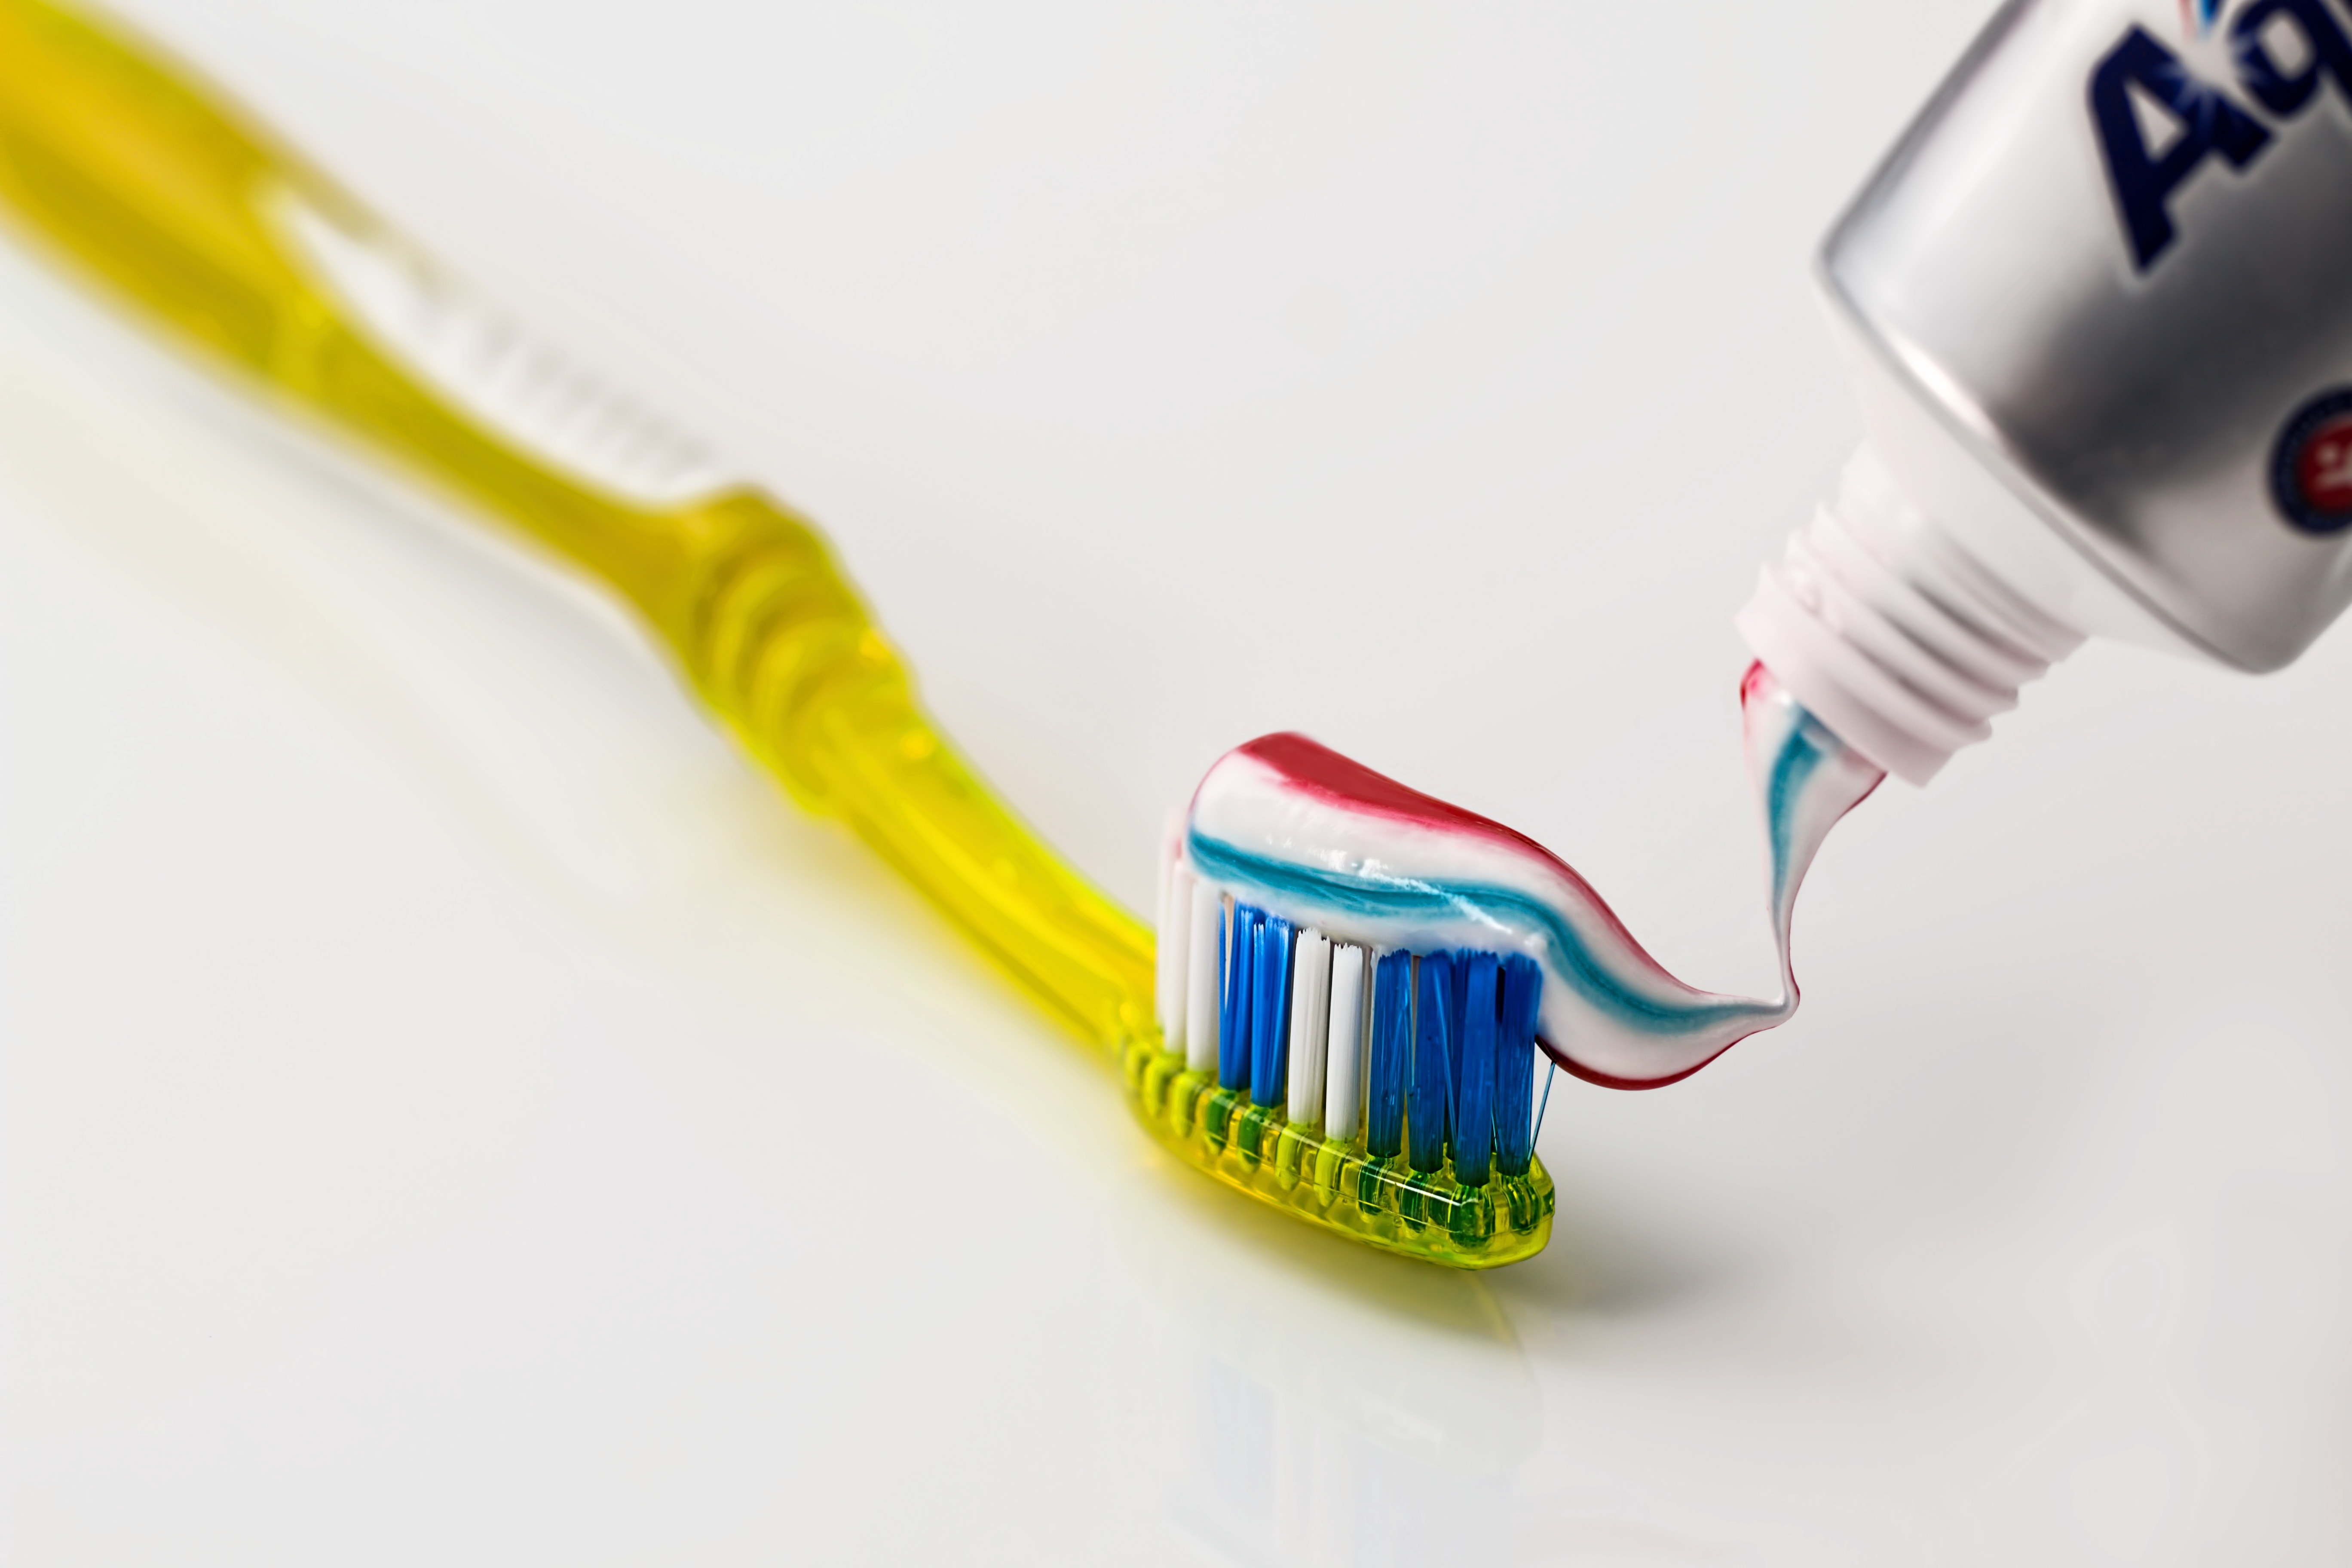
tube, brush, tool, fresh, clean, care, health, dentist, dental, product, gum, breath, teeth, tooth, medical, paste, hygiene, enamel, healthcare, toothbrush, toothpaste, cavity, toothache, dental care, dental hygiene, dentistry, oral hygiene, hygienic, brushing, gingiva, mouth care, tooth brush